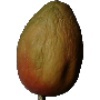
Label: Papaya 1